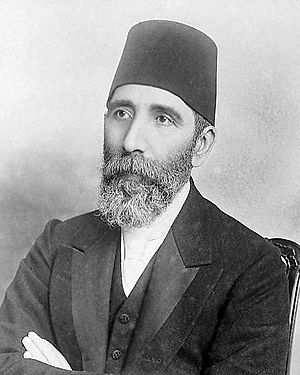
Hercegovina / Historie / Under Østrig-Ungarn
Hussein Hilmi Pascha.
Hercegovina er en historisk og geografisk region i De dinariske Alper og den sydlige del af landet Bosnien-Hercegovina. Hercegovinas areal er ca. 10.000 km² og udgør omkring 20% af hele landet. Der er ingen klare grænser mellem Hercegovina og Bosnien.